Hermann Hamelmann

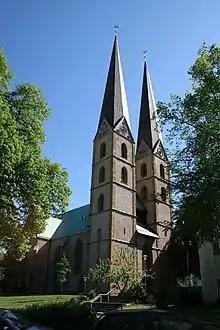
Hamelmann preached at the "Neustädter Marienkirche" while serving as pastor at Bielefeld. Although built from 1293–1512, the spires were destroyed during WWII and replaced by the current towers.

Hermann Hamelmann (1526 – 26 June 1595) was a German Lutheran theologian and the reformer of Westphalia. Born in Osnabrück, he became the priest at Kamen in 1552. While a priest, he converted to the Evangelical Lutheran faith and announced it publicly on Trinity Sunday, 1553, and as a result he was forced to leave the town. During a stay at Wittenberg, he discussed the Lord's Supper with Philipp Melanchthon. In August 1553, he became the pastor at Bielefeld, and in 1556 he became the pastor at St. Mary's Church in Lemgo. He became General Superintendent at Bad Gandersheim in 1560, where he introduced the Reformation into Braunschweig. He was instrumental in bringing the Lutheran faith to Oldenburg after becoming Superintendent there in 1573. Along with Nikolaus Selnecker, he wrote the Oldenburg Church Order in 1573. A learned man, he was deep in conviction and sound in his faith.